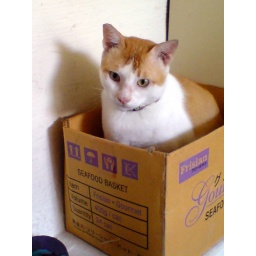
cat in a box